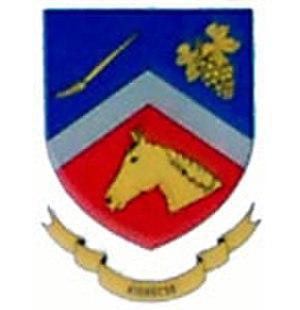
Kisrécse est un village et une commune du comitat de Zala en Hongrie.